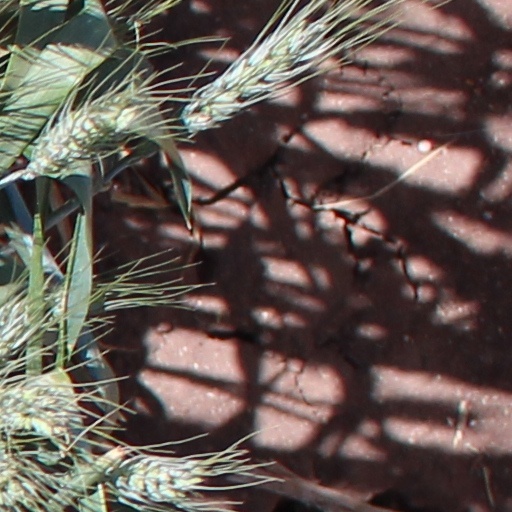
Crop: wheat